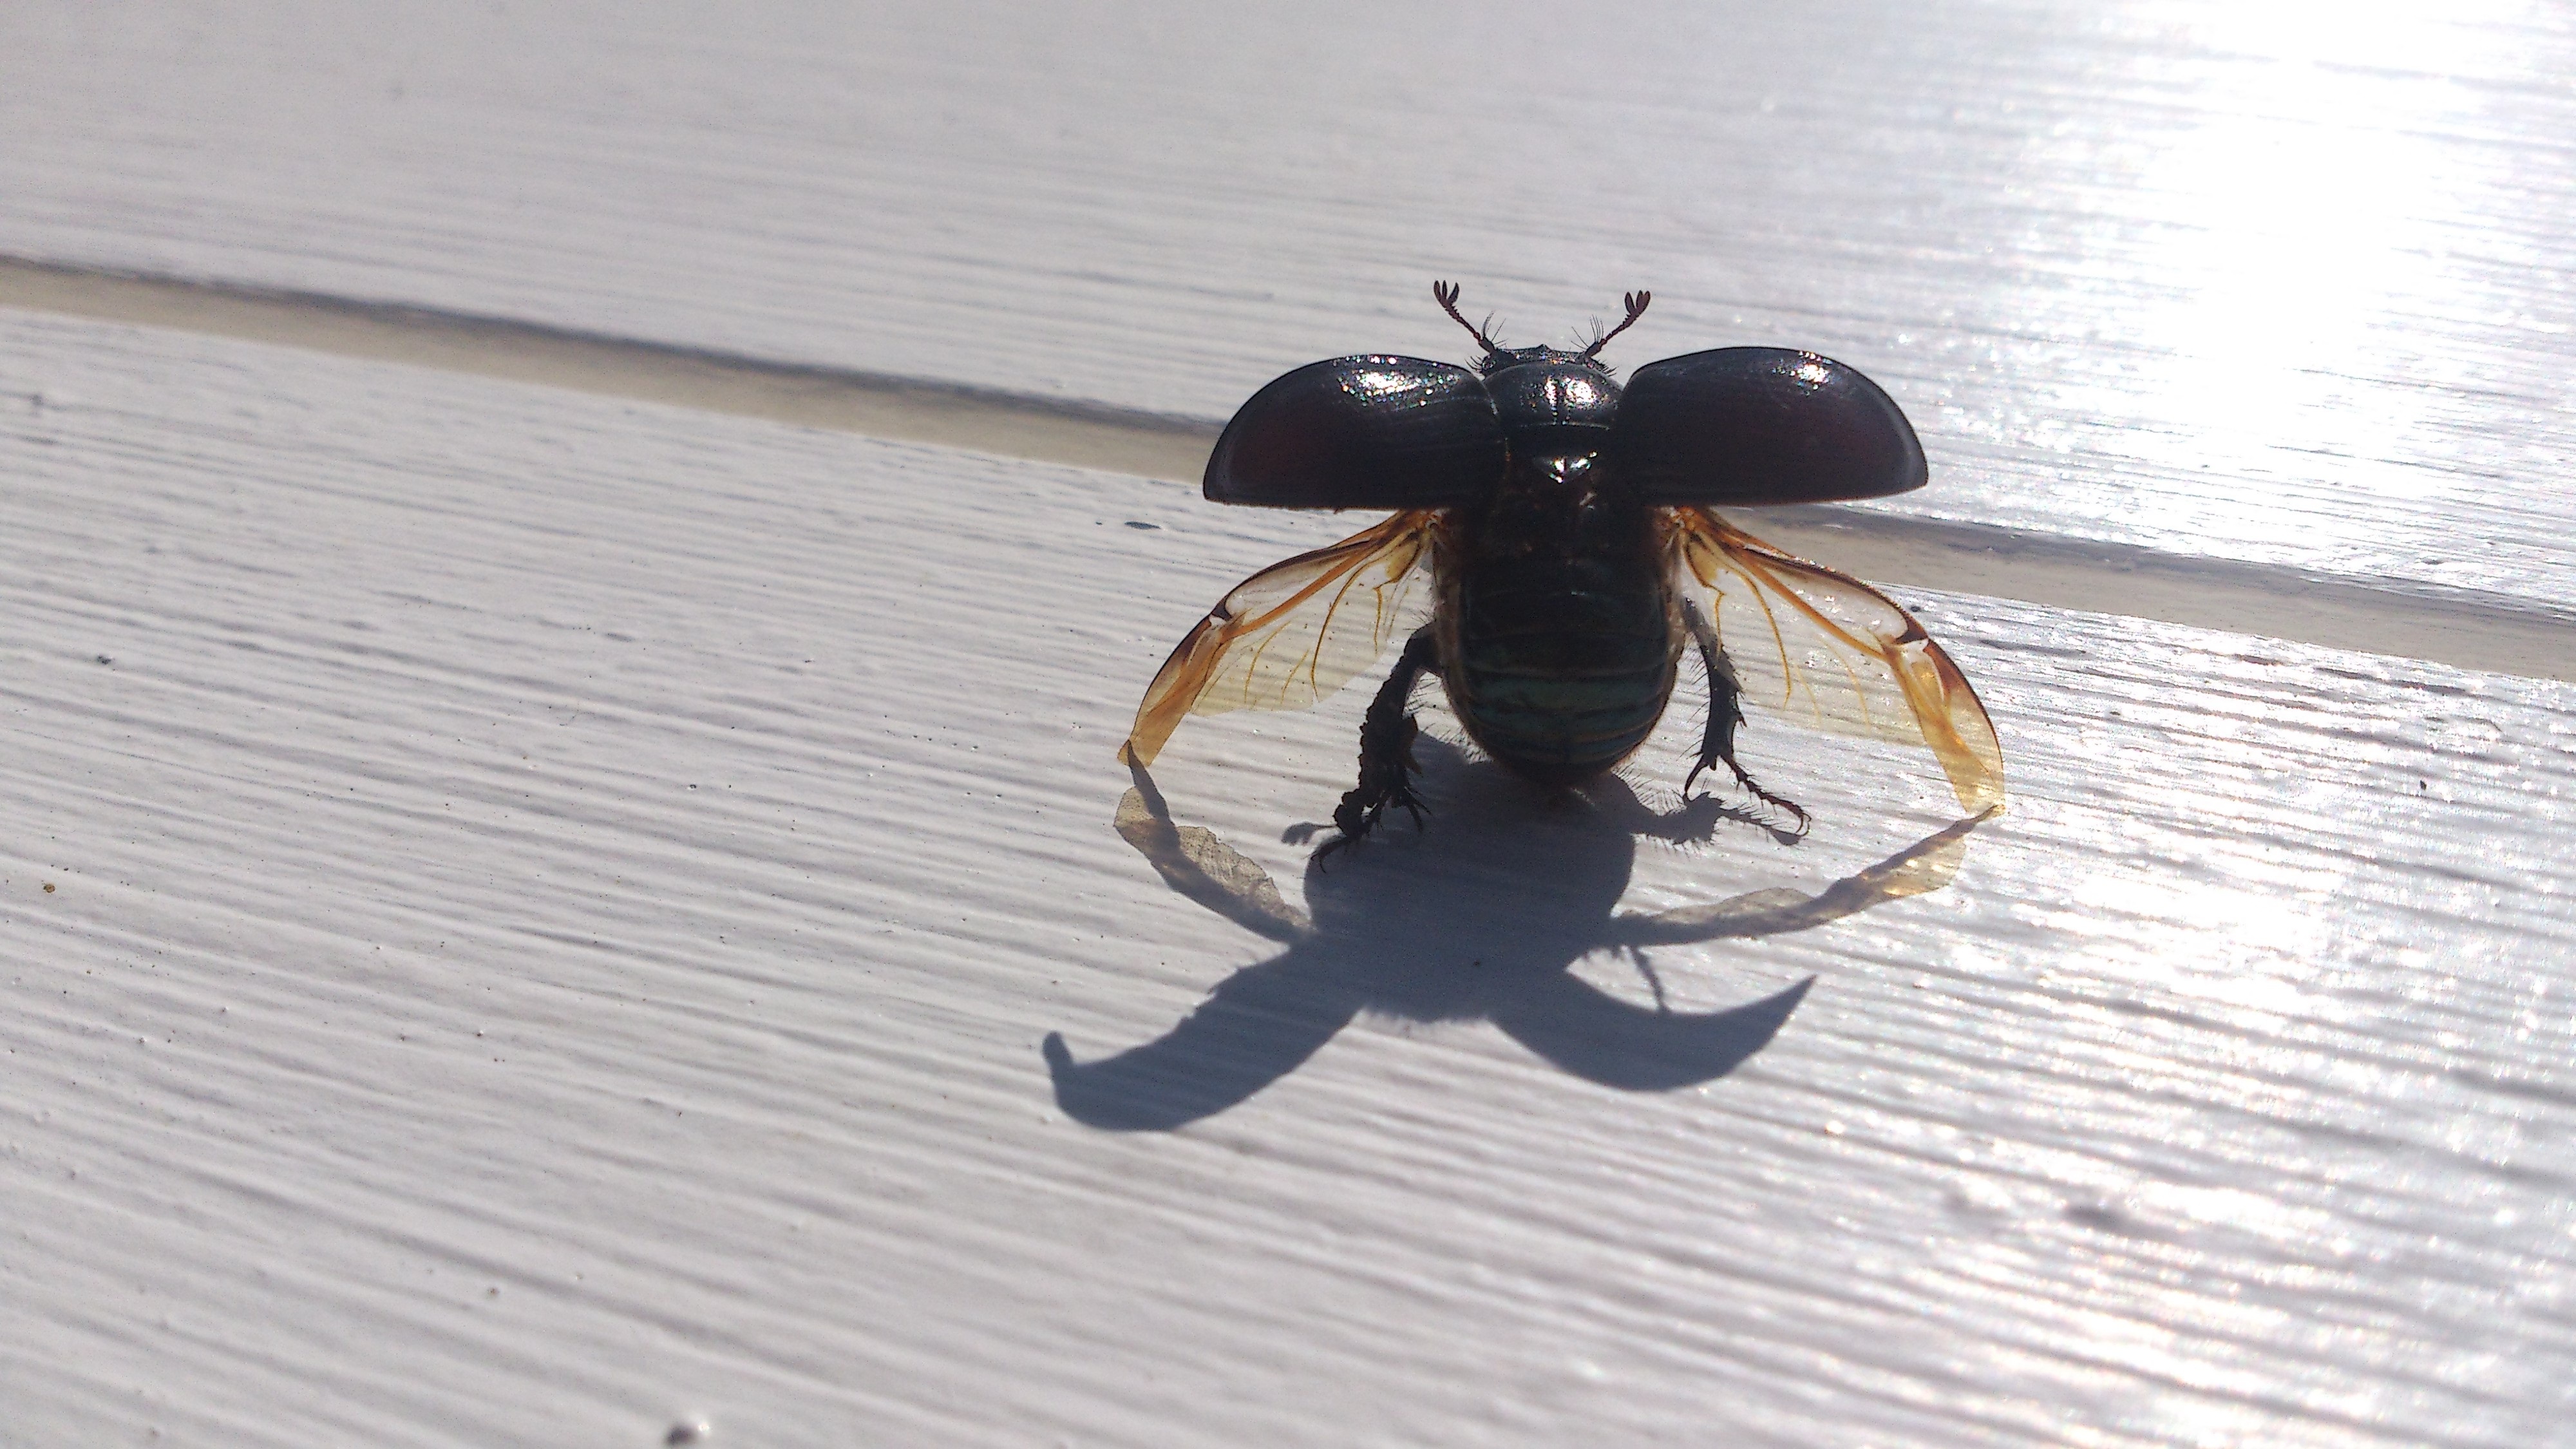
wing, insect, bug, fauna, invertebrate, animals, pest, beetle, macro photography, arthropod, perverse pond